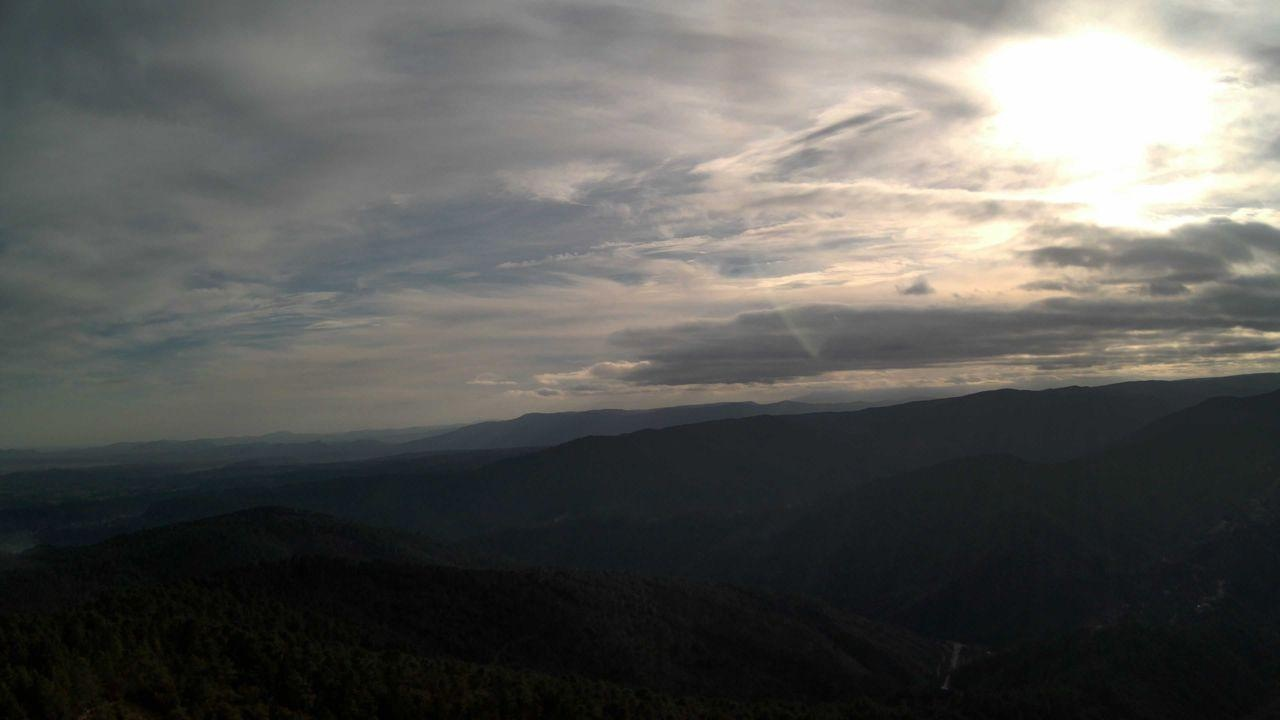
Fire: no
Smoke: yes